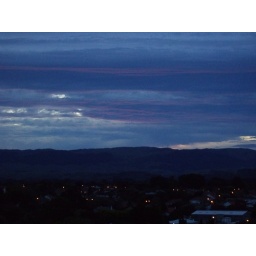
View from the fifth floor of the hospital across to the Tararua Hills, just before six o' clock in the morning.